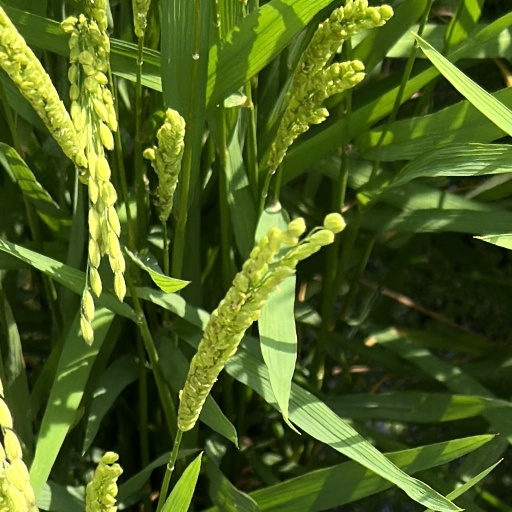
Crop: rice